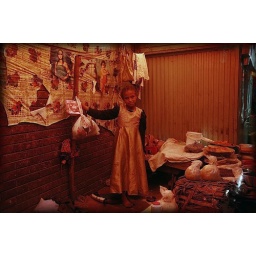
This little girl posed for me in a little corner of the Merkato market district of Addis Ababa, Ethiopia